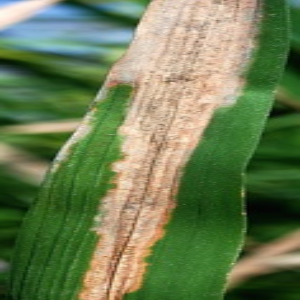
Disease: Bacterialblight